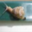
Label: snail